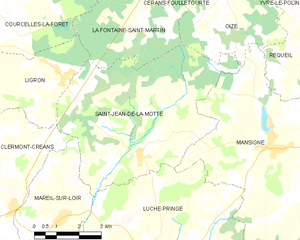
Carte des communes françaises